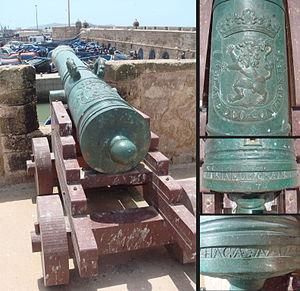
La Sqala du Port est une plate-forme d'artillerie datant du XVIIIᵉ siècle et se situant à Essaouira, au Maroc. Elle est l'une des principales fortifications de la ville d'Essaouira, et se situe dans le port d'Essaouira.